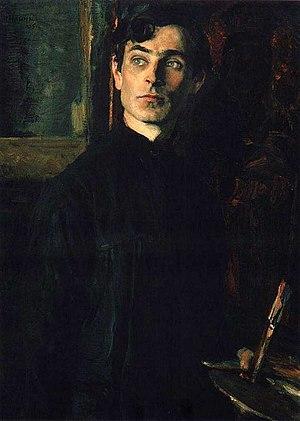
Pavel Dmitrievitch Korine, né le 25 juin 1892 à Palekh, mort le 22 novembre 1967 à Moscou, est un peintre russe et soviétique, célèbre pour ses compositions de grandes proportions et son réalisme impressionnant.